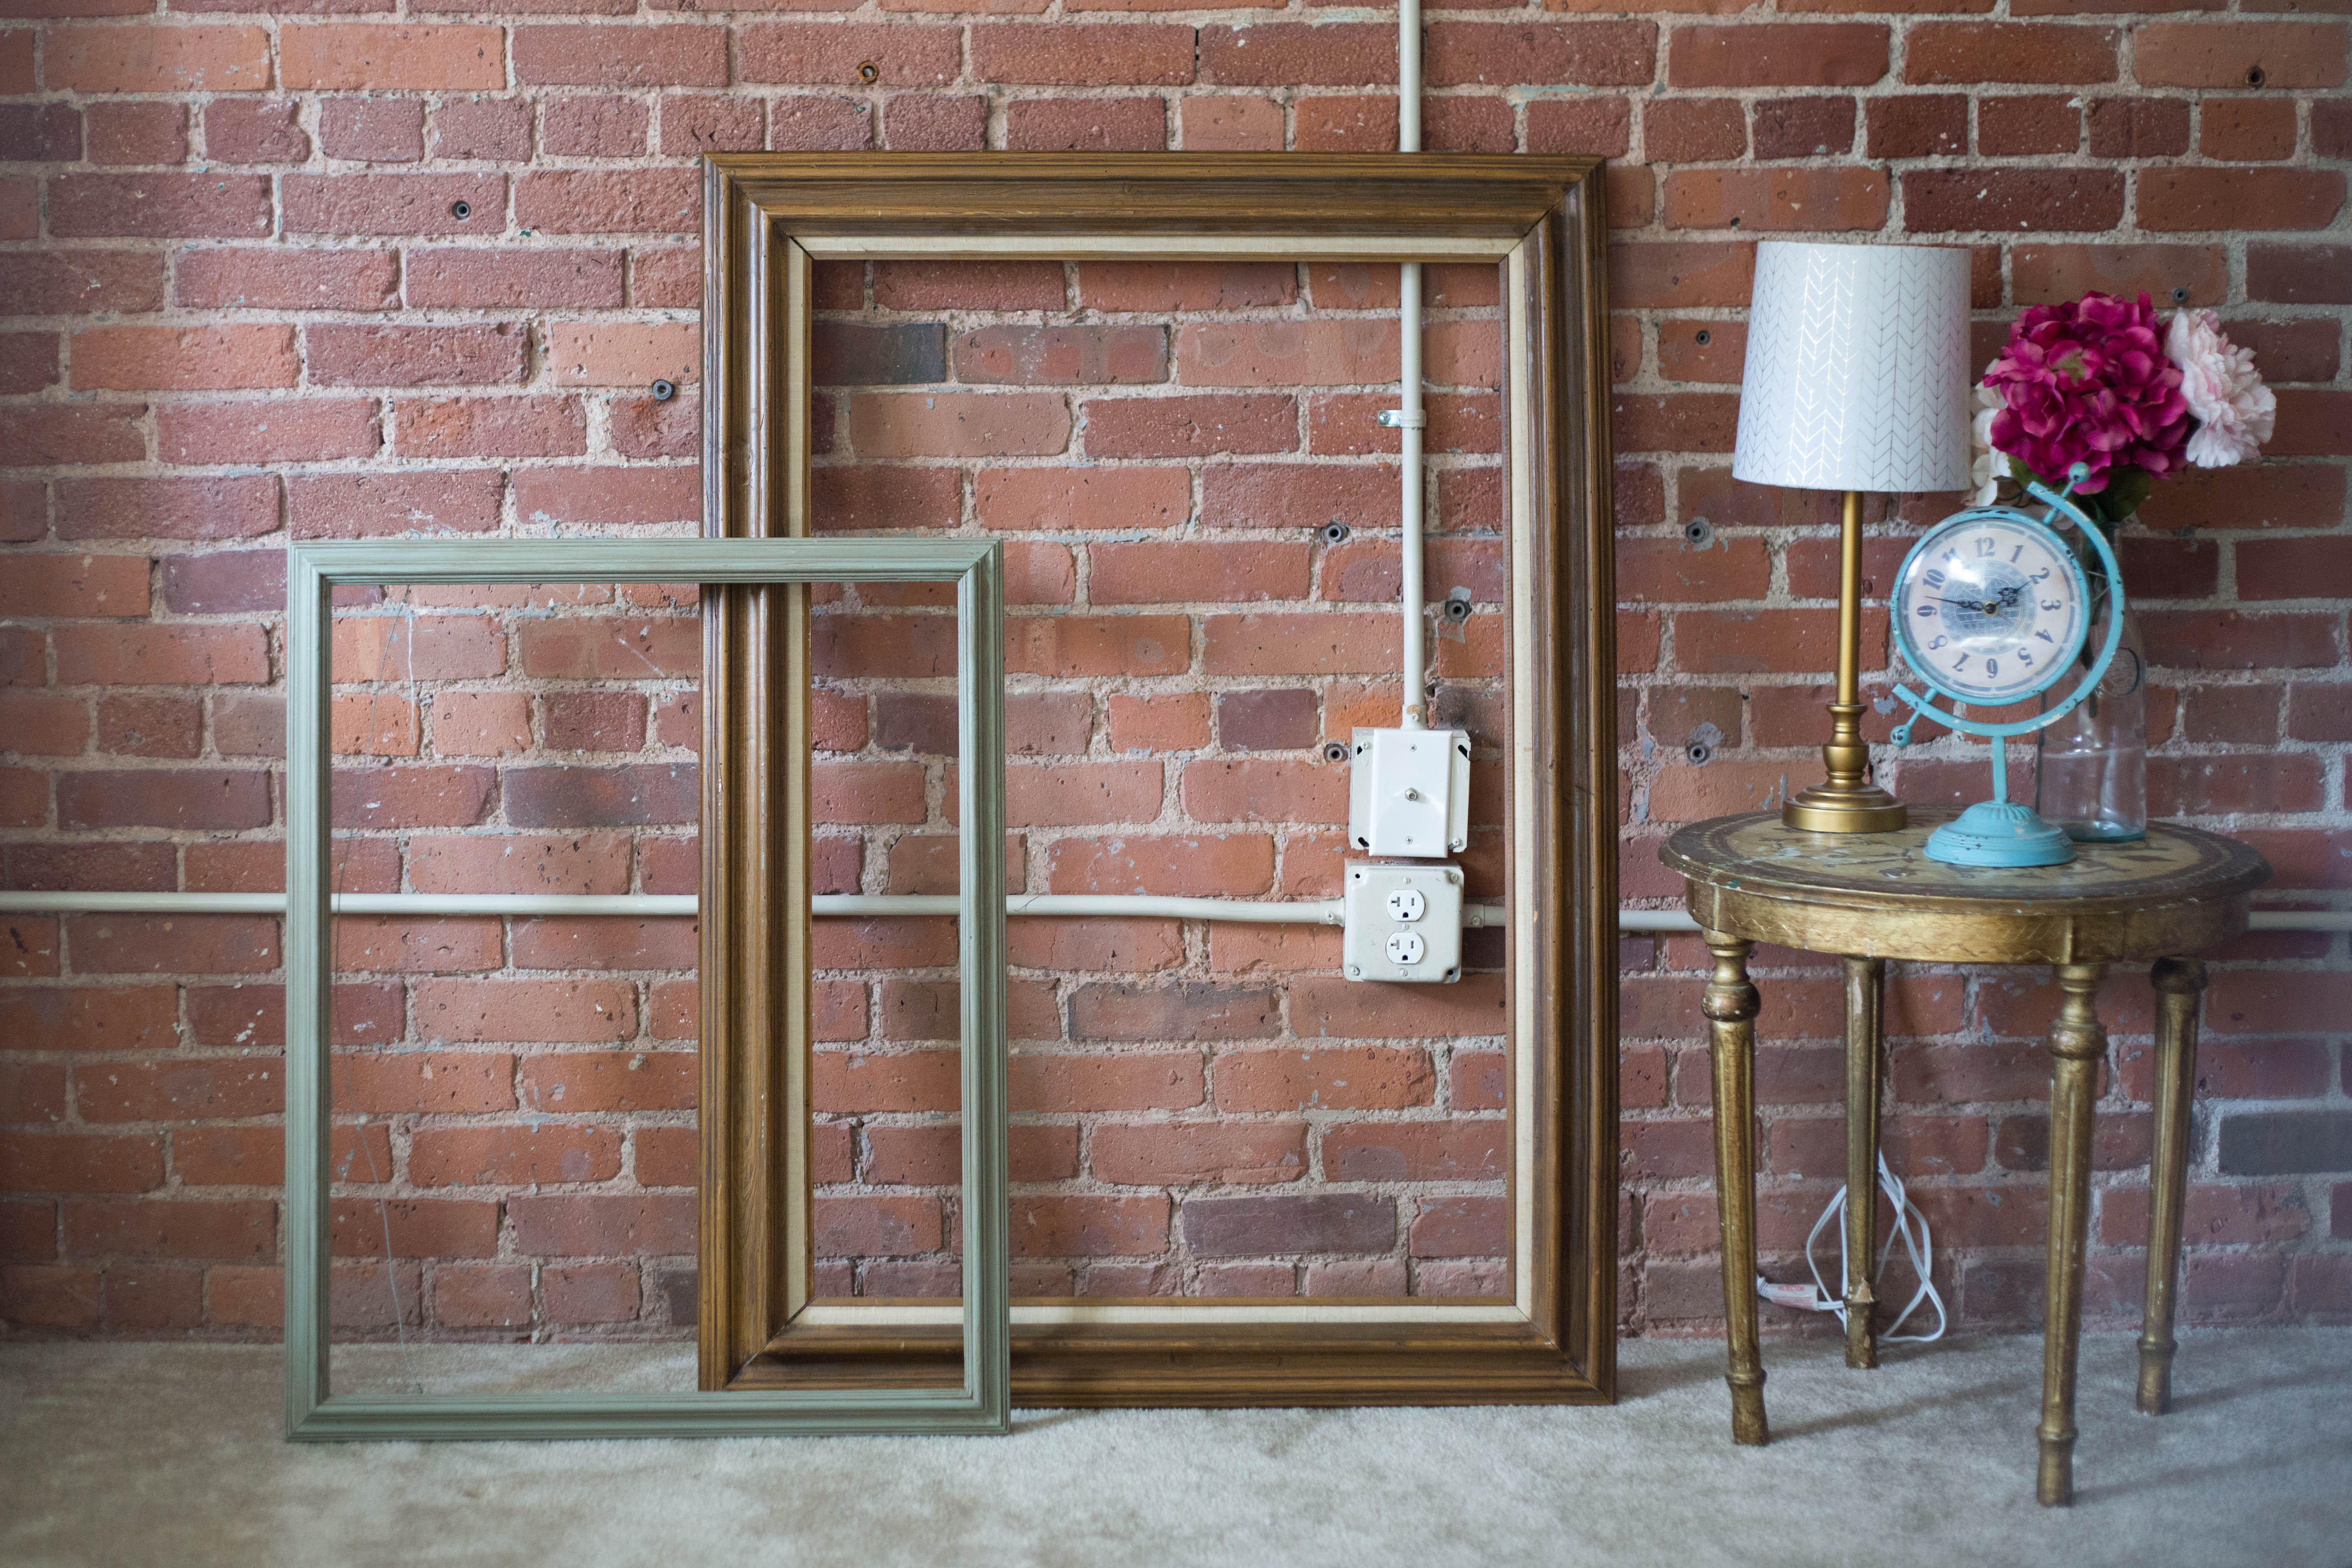
building, wood, rectangle, house, brick, window, brickwork, door, plant, building material, facade, font, glass, hardwood, home door, room, sash window, metal, symmetry, flooring, wood stain, concrete, magenta, lamp, home accessories, light fixture, still life photography, rose, pattern, siding, stone wall